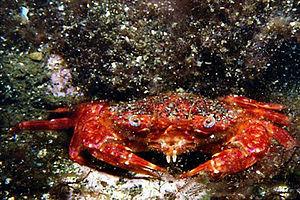
Liocarcinus corrugatus, l'Étrille fripée, est une espèce de crabes de la famille des Carcinidae.